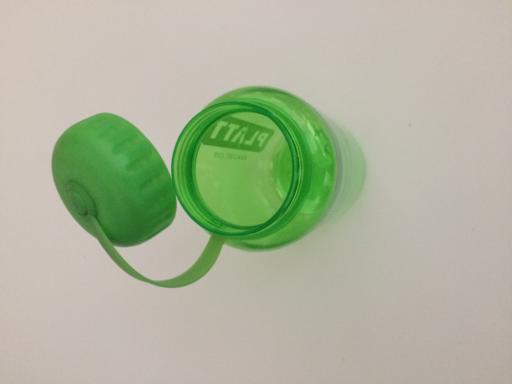
Waste category: plastic